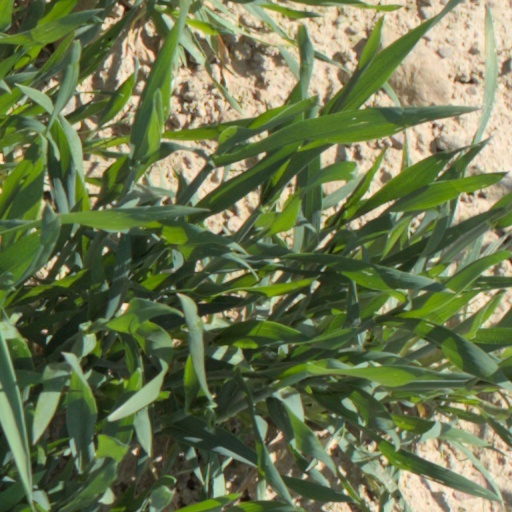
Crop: wheat